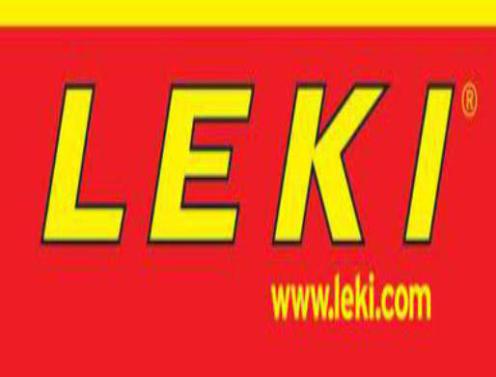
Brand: leki
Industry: Sports